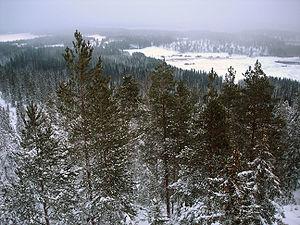
Korpilahti est une ancienne municipalité du centre-sud de la Finlande, dans la région de Finlande-Centrale.